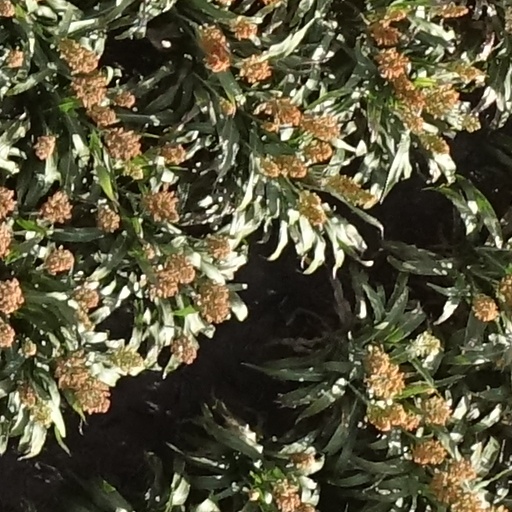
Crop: sorghum